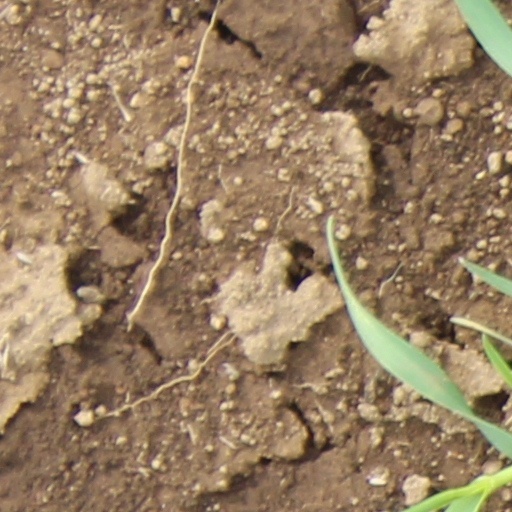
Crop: wheat